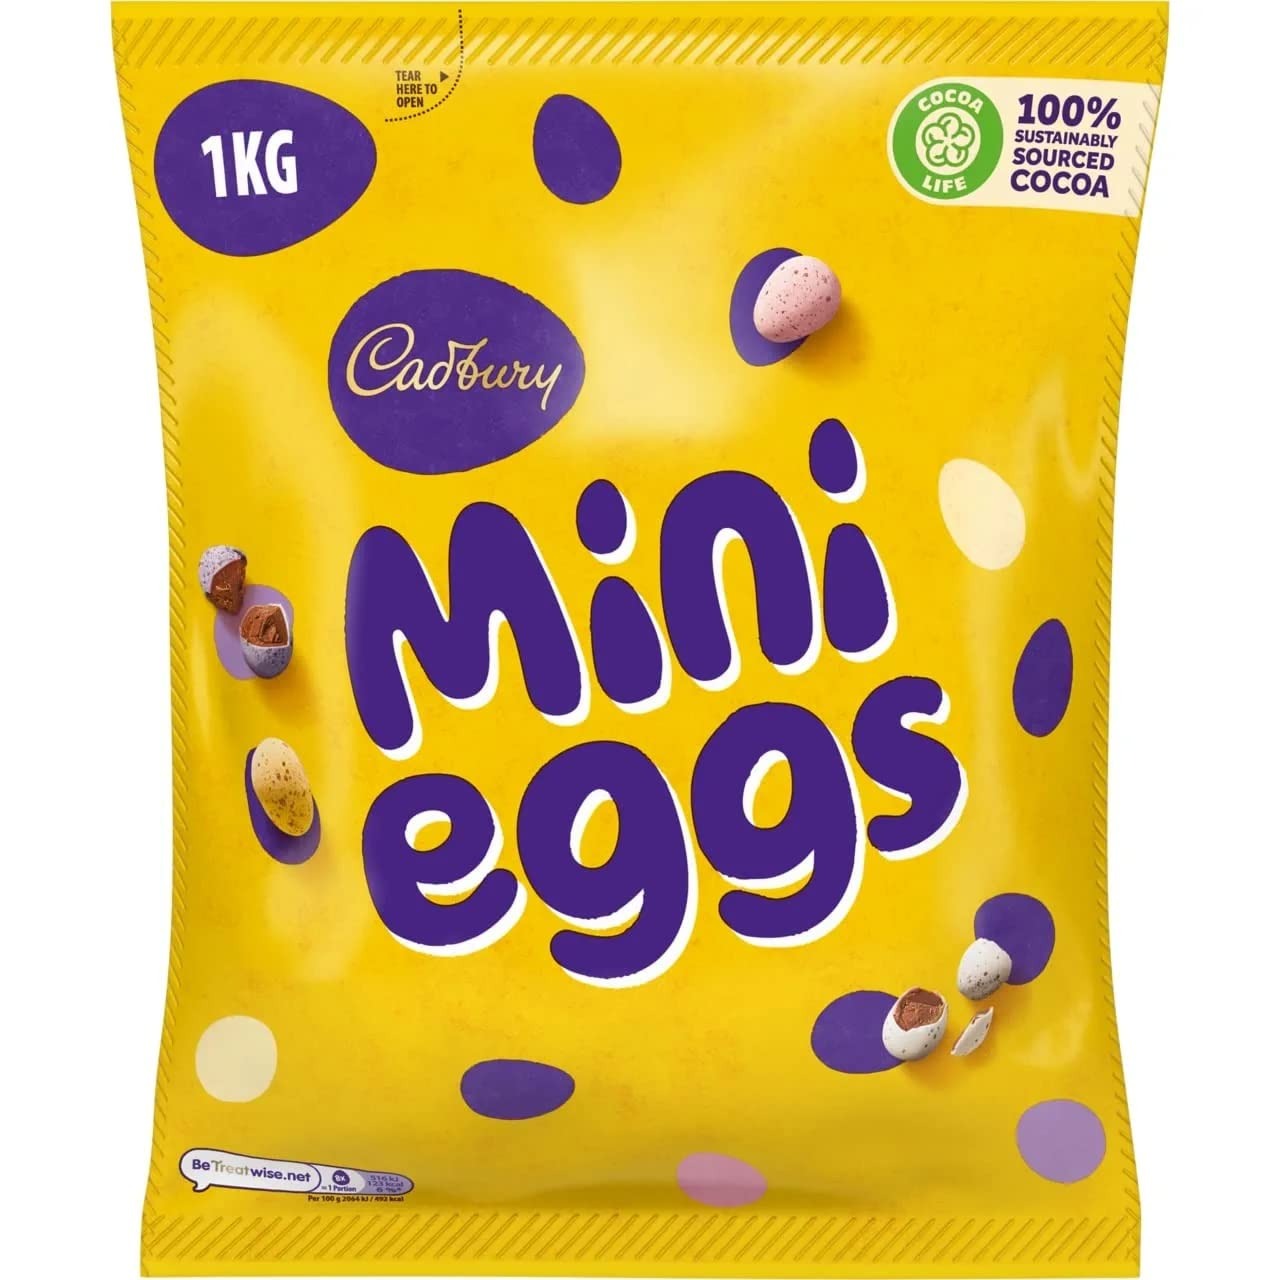
Item Name: Cadbury Mini Eggs Milk Chocolate with Crisp Shell Candy, Easter Bag (35.27 Oz)
Bullet Point: Great for candy bowls and filling plastic eggs for the hunt
Value: 42.0
Unit: Ounce

Price: 14.74